The Time-servers

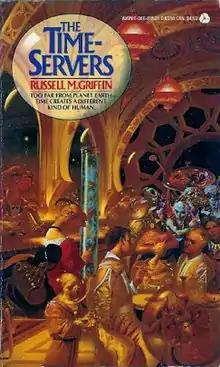
First edition

The Time-servers is a novel by Russell M. Griffin, published in 1985 by Avon Books. The tagline on the cover of the paperback is, "Too far from Earth time creates a different kind of human." It received a nomination for the Philip K. Dick Award for excellence in science fiction in 1985. This novel is no longer in print.